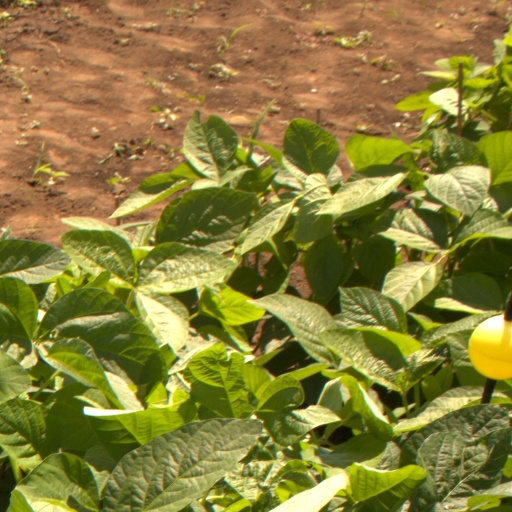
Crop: soybean